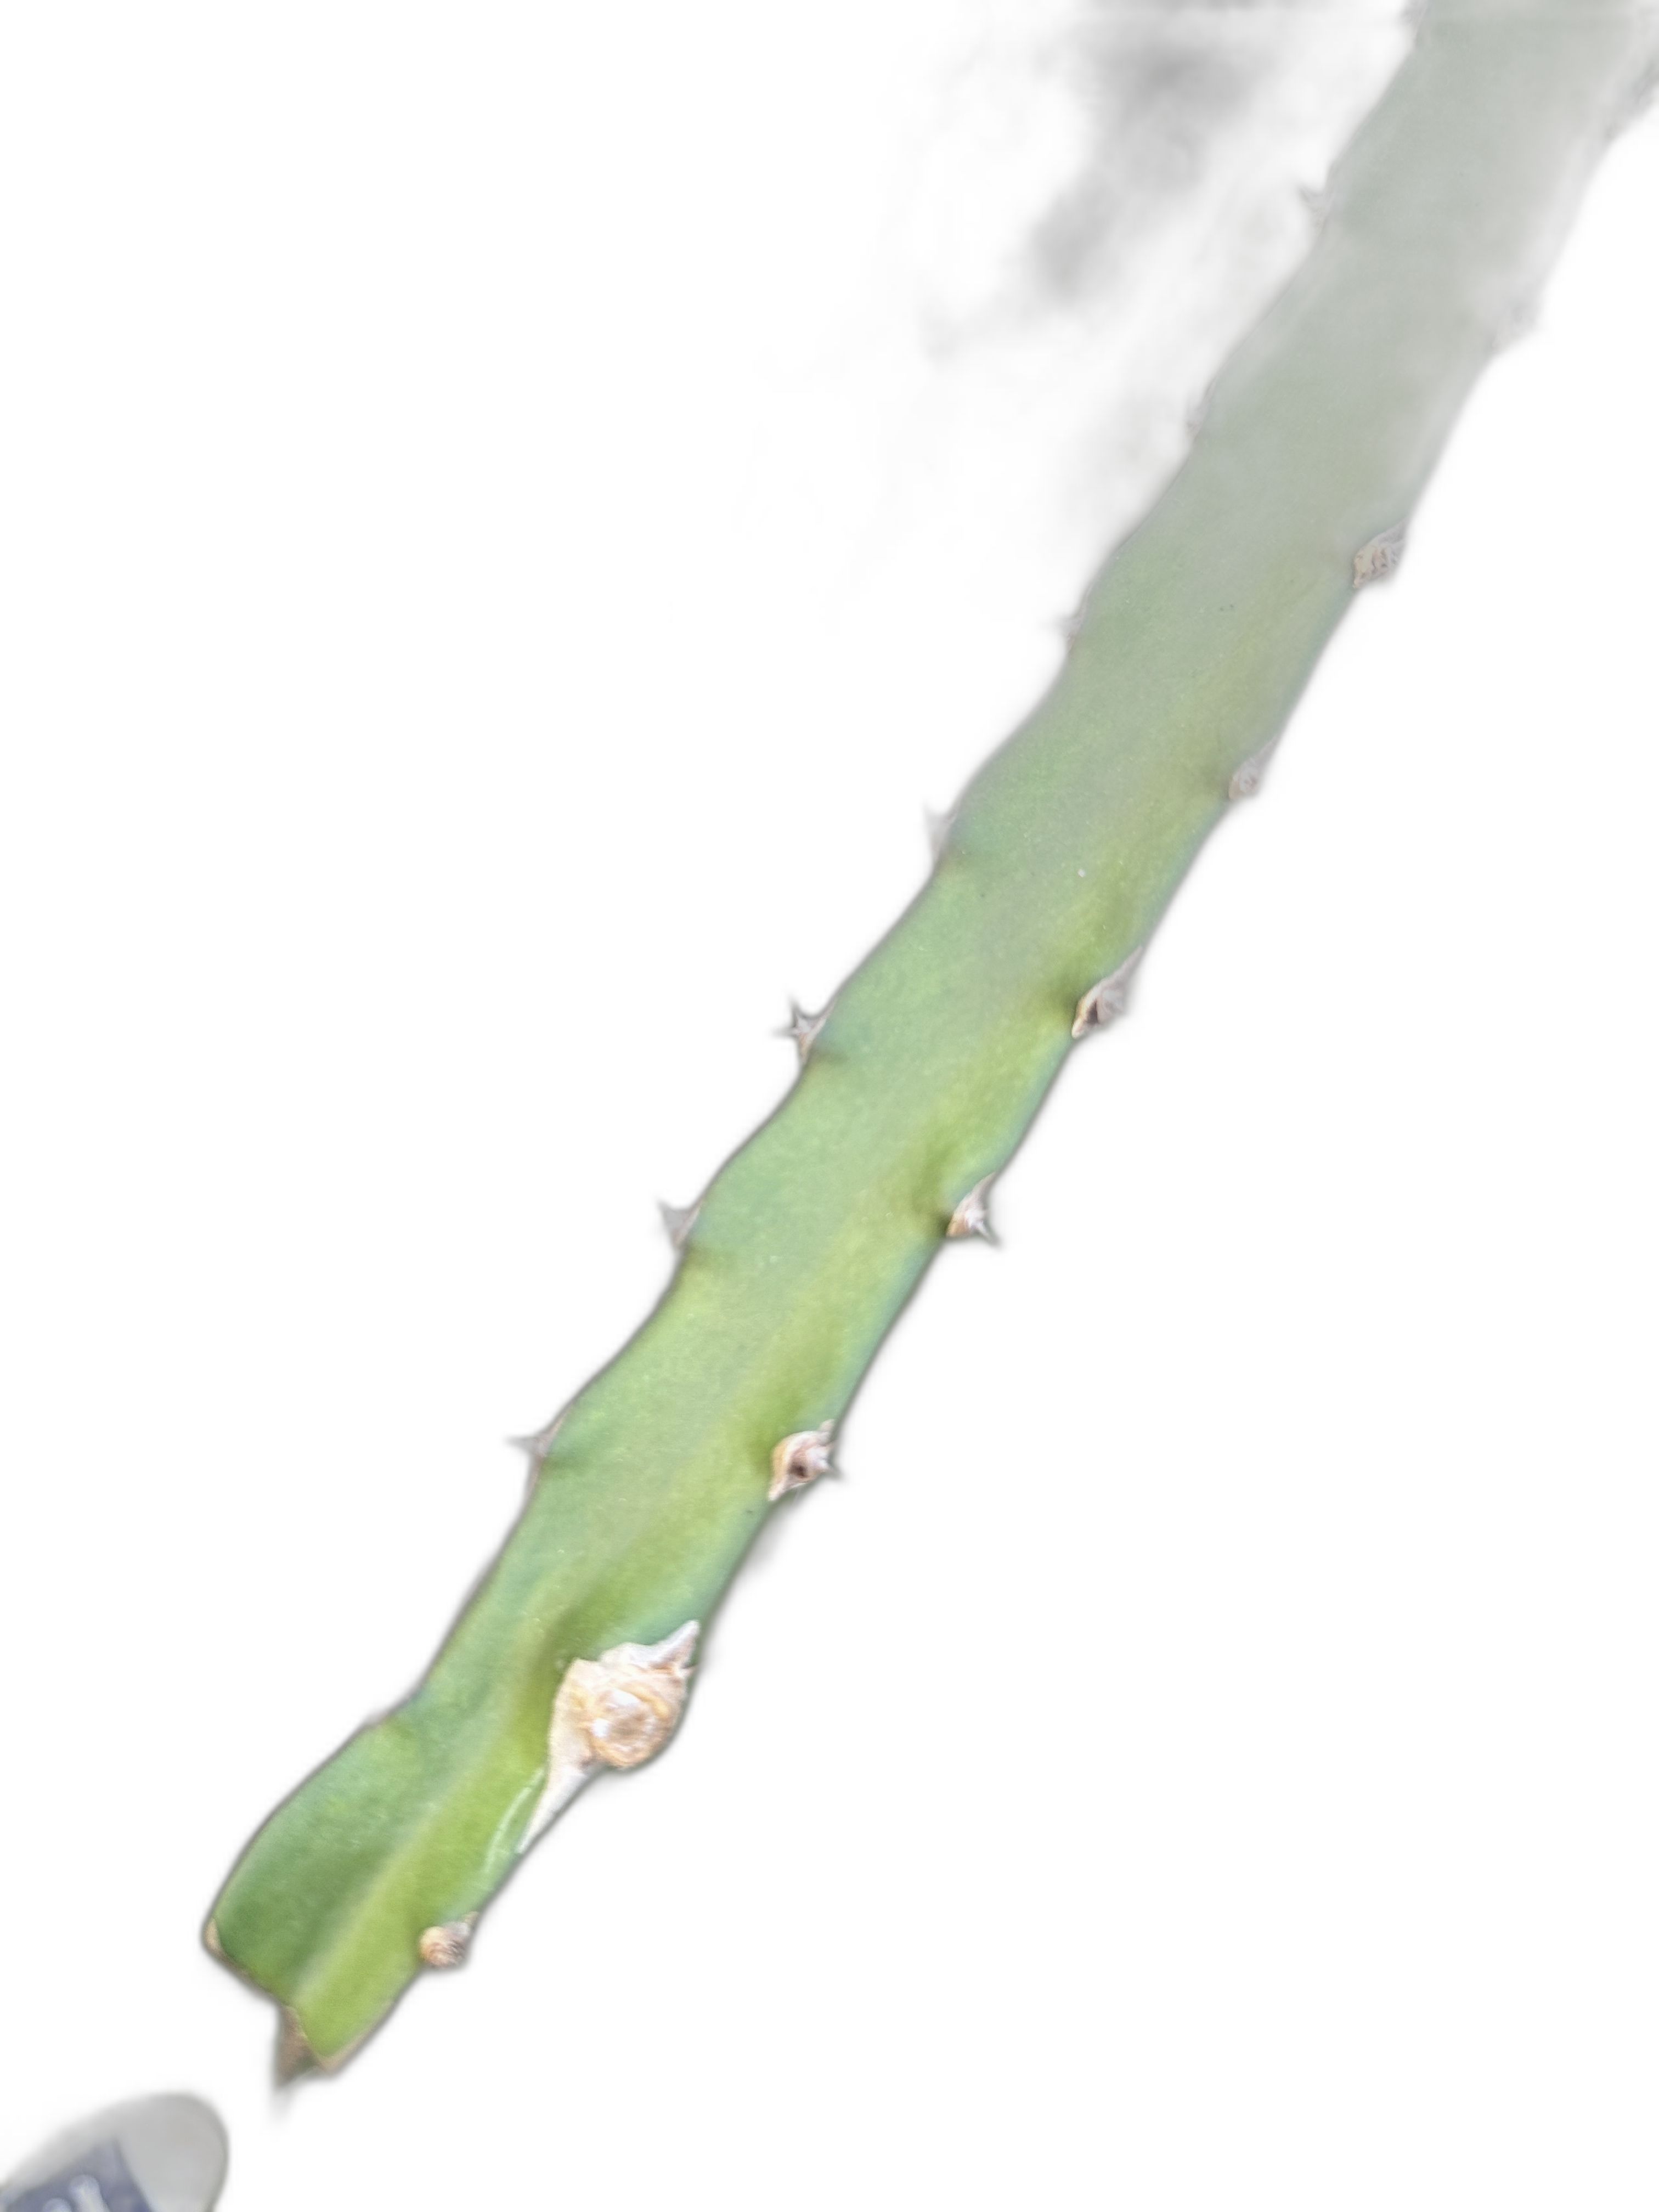
Label: Good leaf